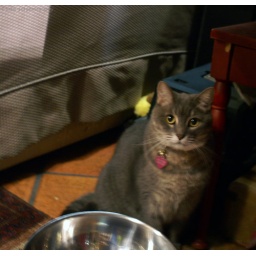
A cat in a small book store in brooklyn. very sweet kitty